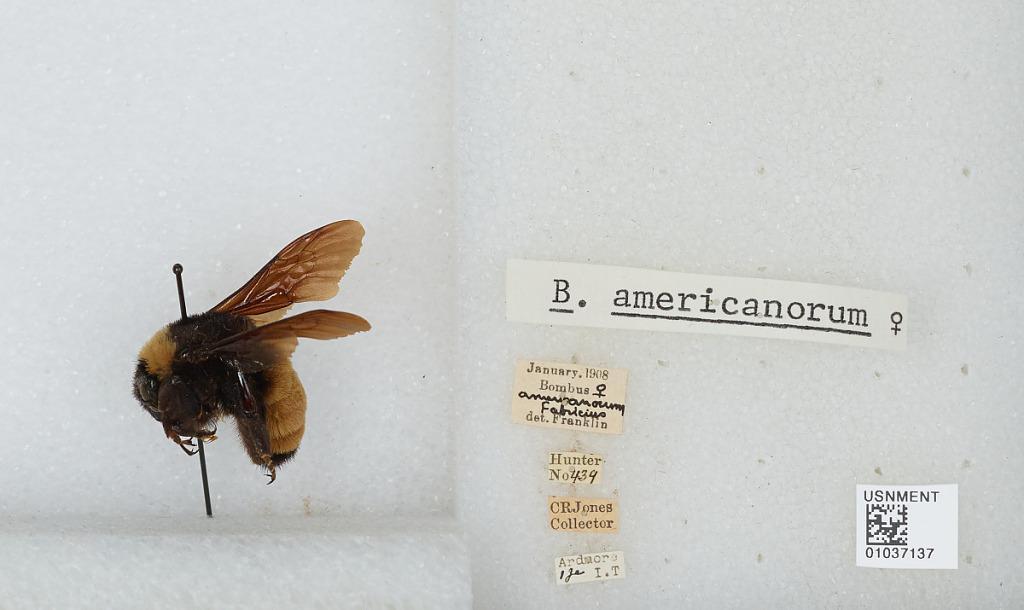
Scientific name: Bombus (Fervidobombus) pensylvanicus pensylvanicus (De Geer)
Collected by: C. Jones
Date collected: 1901-1-1
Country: United States
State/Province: Tennessee
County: Giles
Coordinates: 35.2, -87.03
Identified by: Franklin